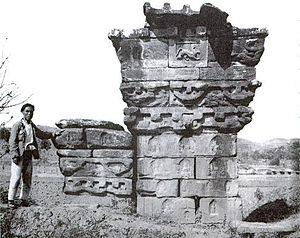
Piler de droite de P'ing Yang (Pingyang) a Mien-tchou (Mianyang, Sichuan). Face posterieure.